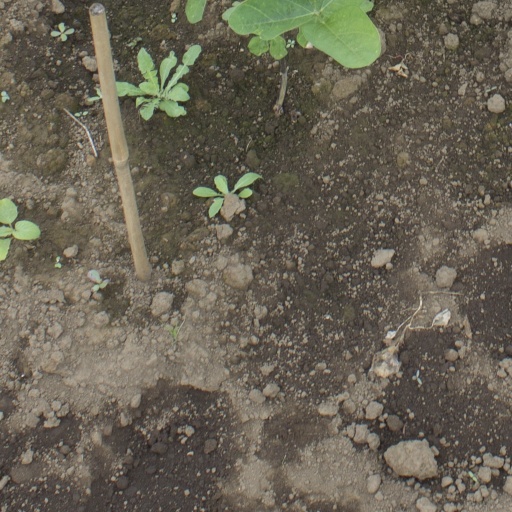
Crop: soybean